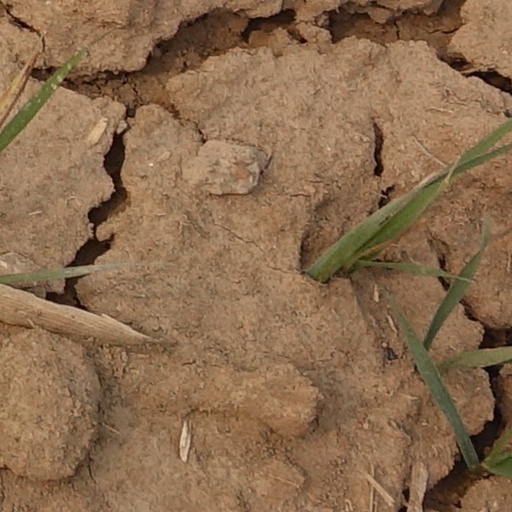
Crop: wheat